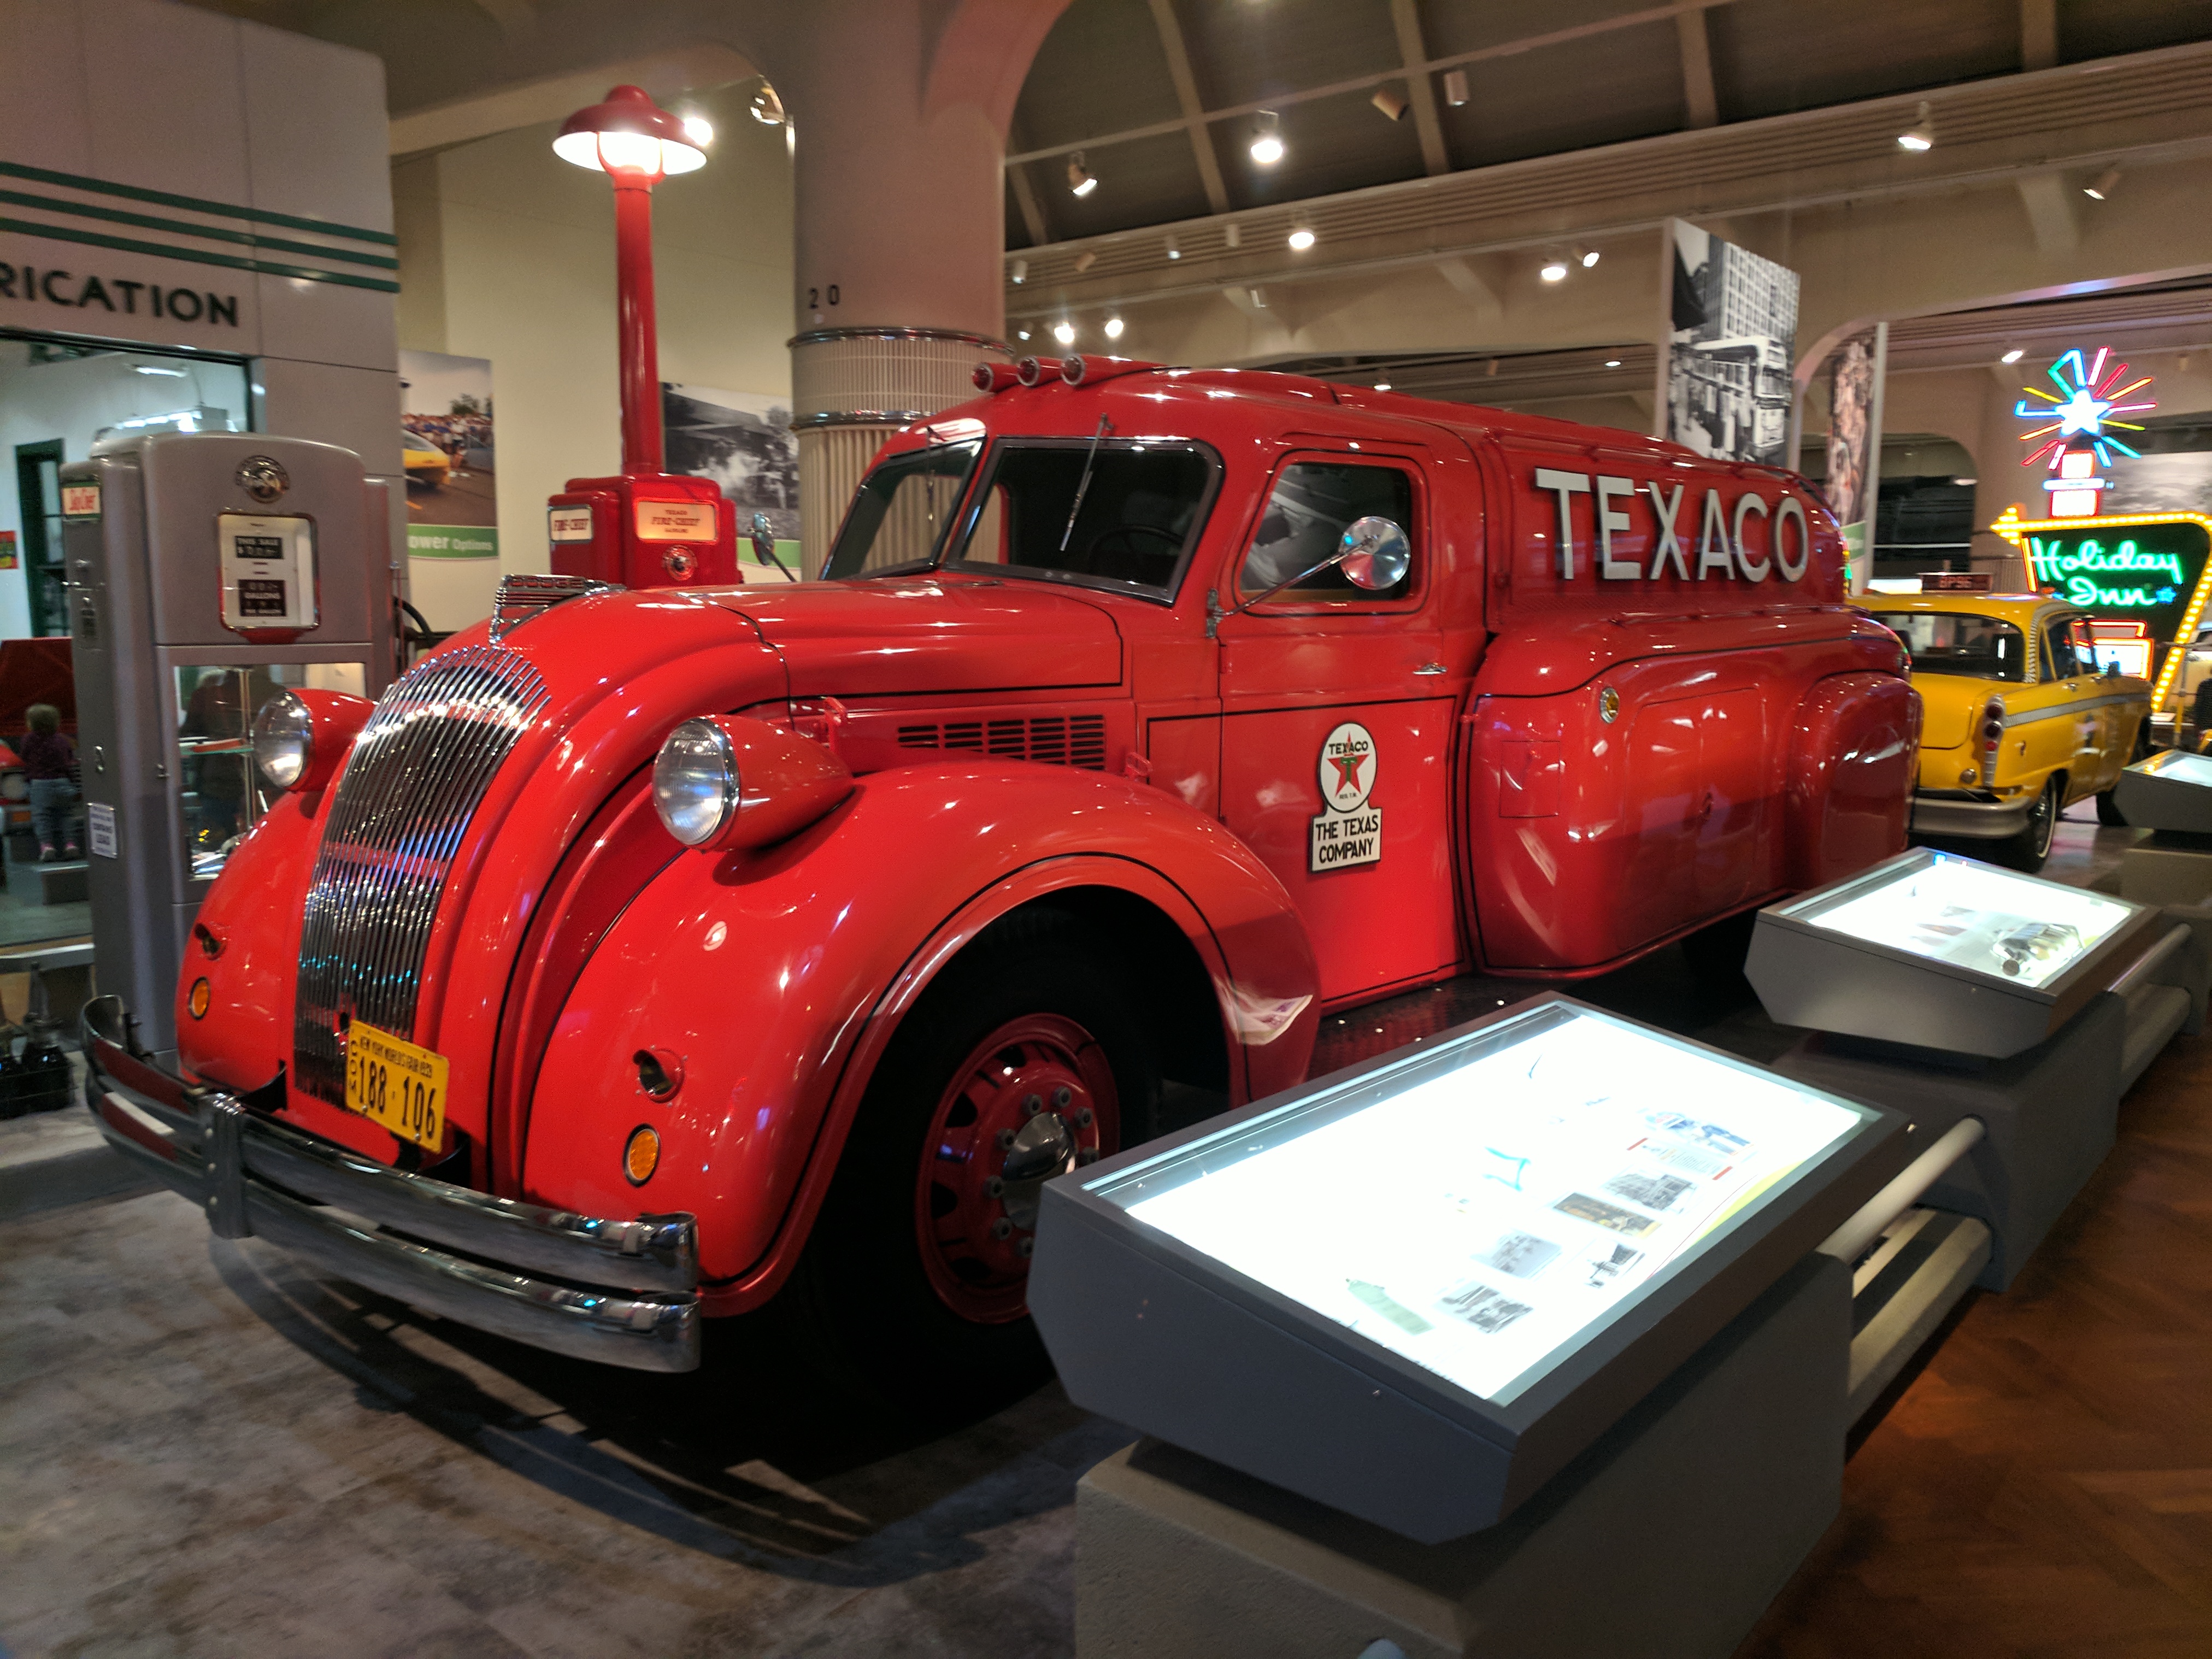
ford, museum, car, cars, auto, automobile, automobiles, machine, machines, truck, trucks, tractor, tractors, motor vehicle, classic, vehicle, vintage car, automotive design, classic car, transport, antique car, automotive exterior, bumper, custom car, auto show, automotive lighting, hardtop, pickup truck, hot rod, building, wheel, city car, coupe